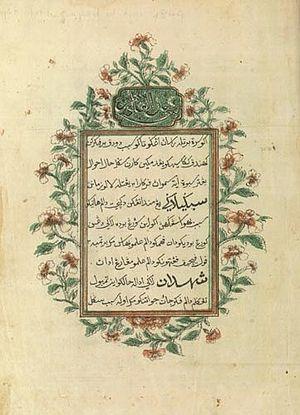
Cet article a pour objet de résumer la problématique et une partie de l'état des lieux des recherches actuelles sur les migrations juives anciennes à Madagascar.
Abdullah bin Abdul Kadir, aussi connu sous le nom de Munshi Abdullah est un écrivain malaisien. Né à Malacca, il est décédé à Djeddah, alors possession de l'Empire ottoman.